Piazza Gae Aulenti

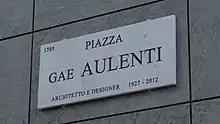
Piazza Gae Aulenti street sign

The predominantly working vocation of the square, given by the presence of the UniCredit offices in one of the towers above it and the AXA offices on the opposite side of the adjacent street, has not prevented it from becoming a popular destination for various types of visitors, both citizens and tourists. Its proximity to Corso Como. Due to its location, it is in a strategic location for evening nightlife, while the presence of three large fountains equipped with water, light and music features is a popular attraction. It is not uncommon in the summertime for several people to play and cool off in the water mirrors.